Grainger (crater)

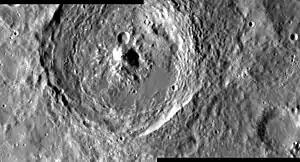
MESSENGER mosaic

Grainger is a crater on Mercury. Its name was adopted by the International Astronomical Union (IAU) in 2012, after the Australian-born composer George Percy Aldridge Grainger.